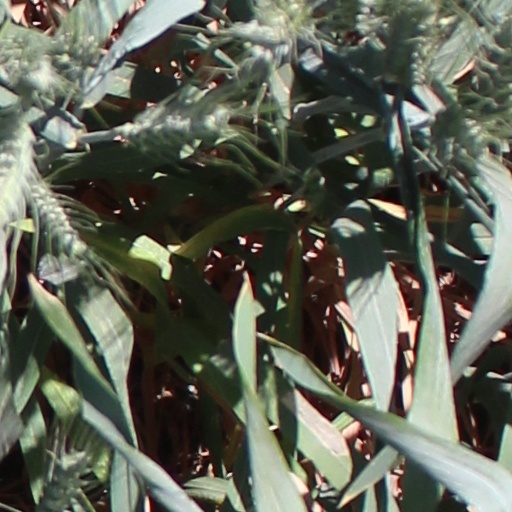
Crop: wheat